List of Remarkable Gardens of France

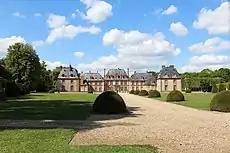
Park of the Château de Breteuil

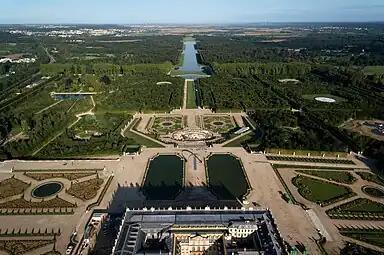
Aerial view of the Gardens of Versailles

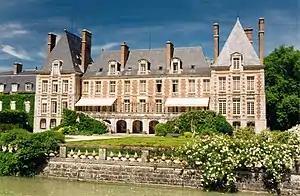
Château de Courances

(See photos)